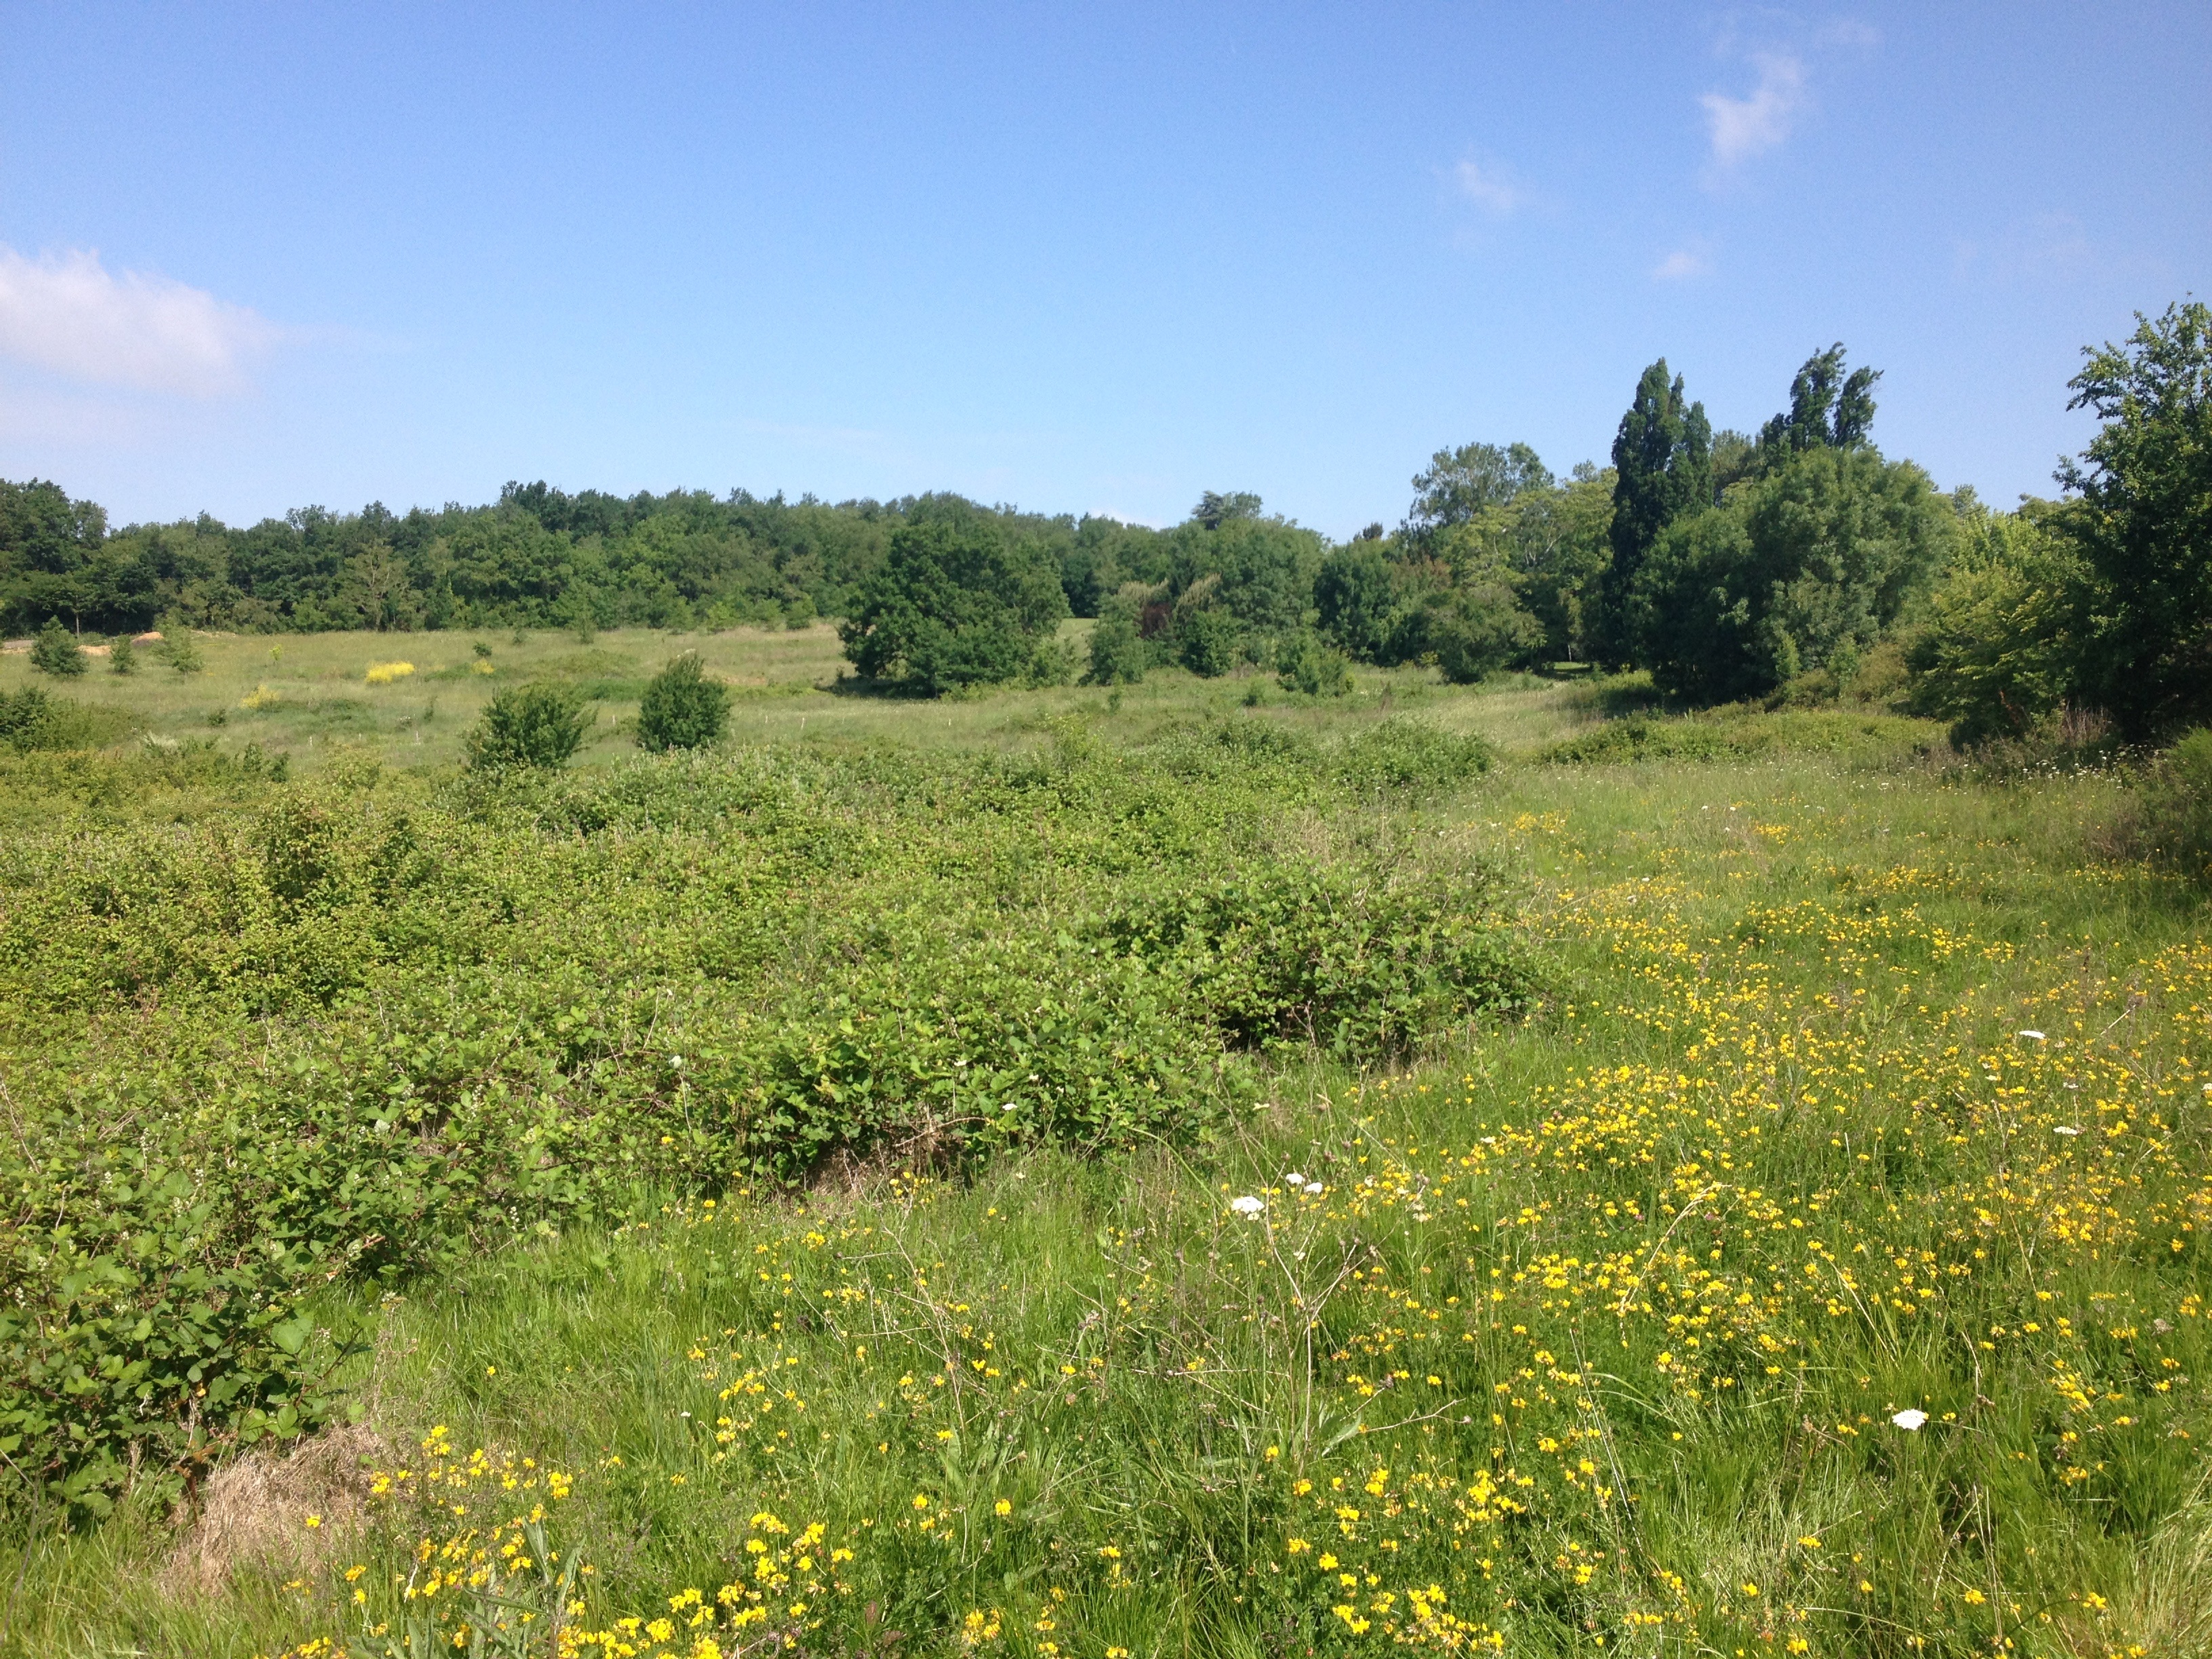
landscape, nature, grass, wilderness, sky, trail, field, meadow, prairie, hill, flower, france, green, pasture, ranch, savanna, ridge, plain, wildflower, grassland, vegetation, wetland, bog, plateau, woodland, habitat, ecosystem, steppe, rural area, nature reserve, biome, natural environment, geographical feature, grass family, land lot, shrubland